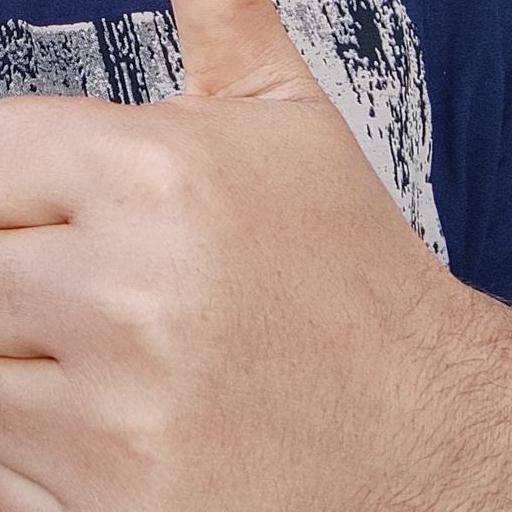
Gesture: like